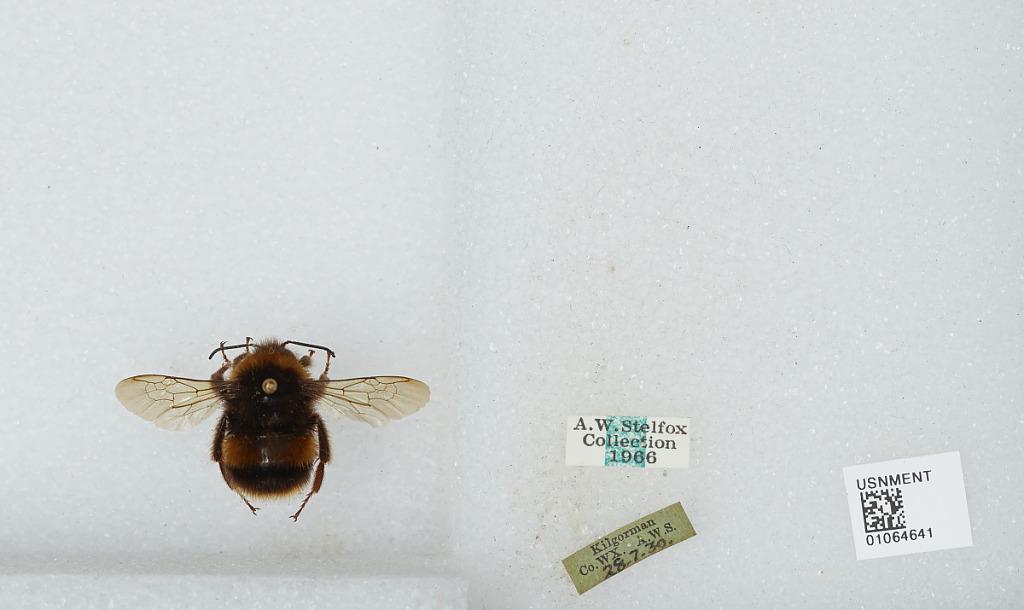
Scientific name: Bombus sp.
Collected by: A. Stelfox
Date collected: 1930-7-28
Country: Ireland
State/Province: Wexford
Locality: Kilgorman
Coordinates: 52.71, -6.1775